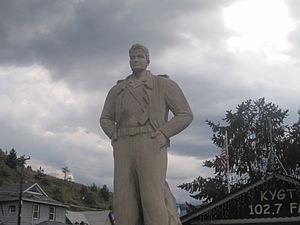
Steve Canyon est un comic strip d'aventure américain réalisé par Milton Caniff et diffusé dans la presse américaine par le Field Newspaper Syndicate du 13 janvier 1947 au 4 juin 1988, deux mois après la mort de son auteur.
Milton Arthur Paul Caniff, né le 28 février 1907 à Hillsboro et mort le 3 mai 1988 à New York, est un auteur de bande dessinée américain surtout connu pour ses comic strips Terry et les Pirates et Steve Canyon. Il est considéré comme un maître du noir et blanc. Il a été le quatrième auteur à être ajouté au Will Eisner Award Hall of Fame en 1988.